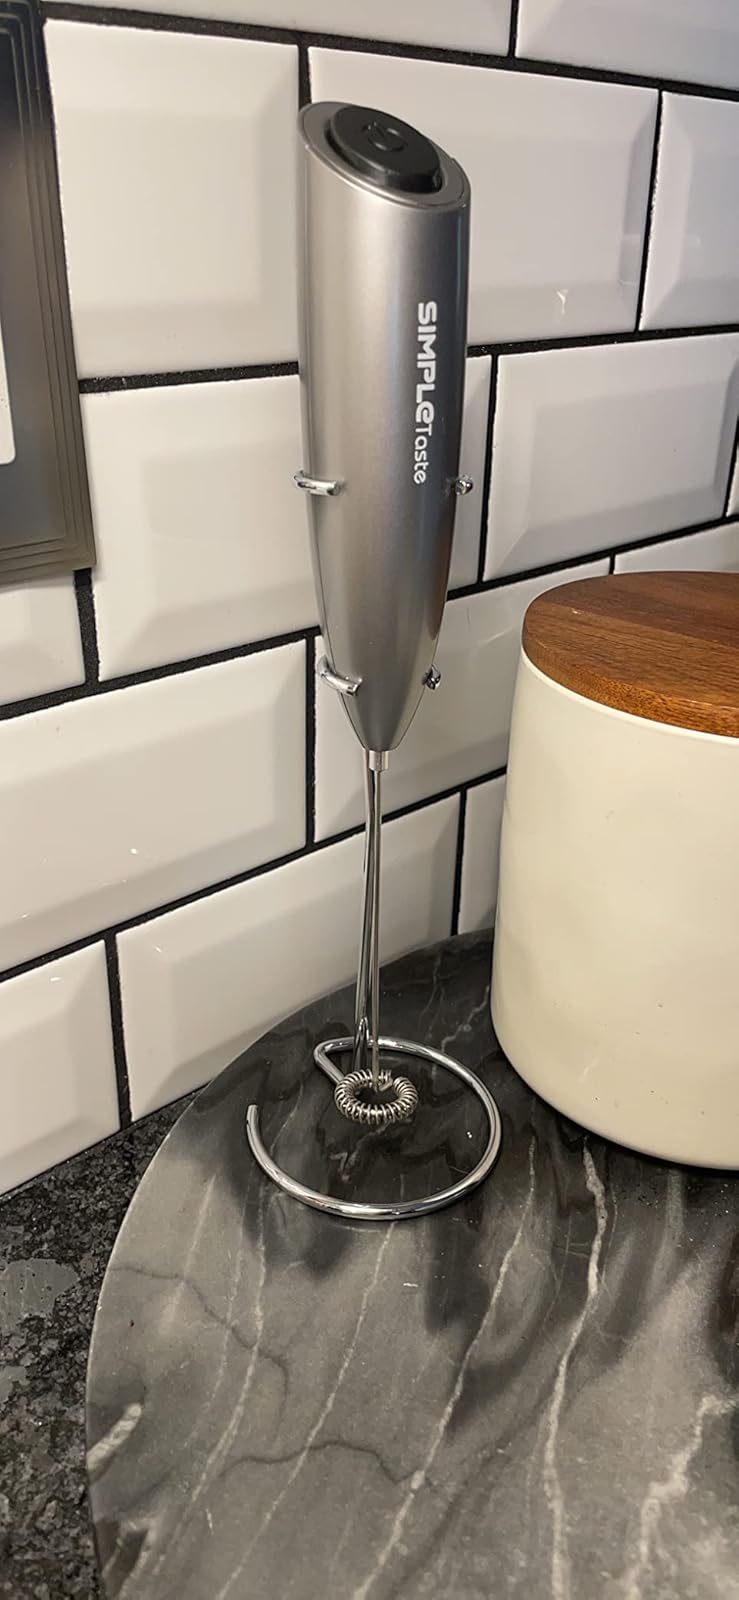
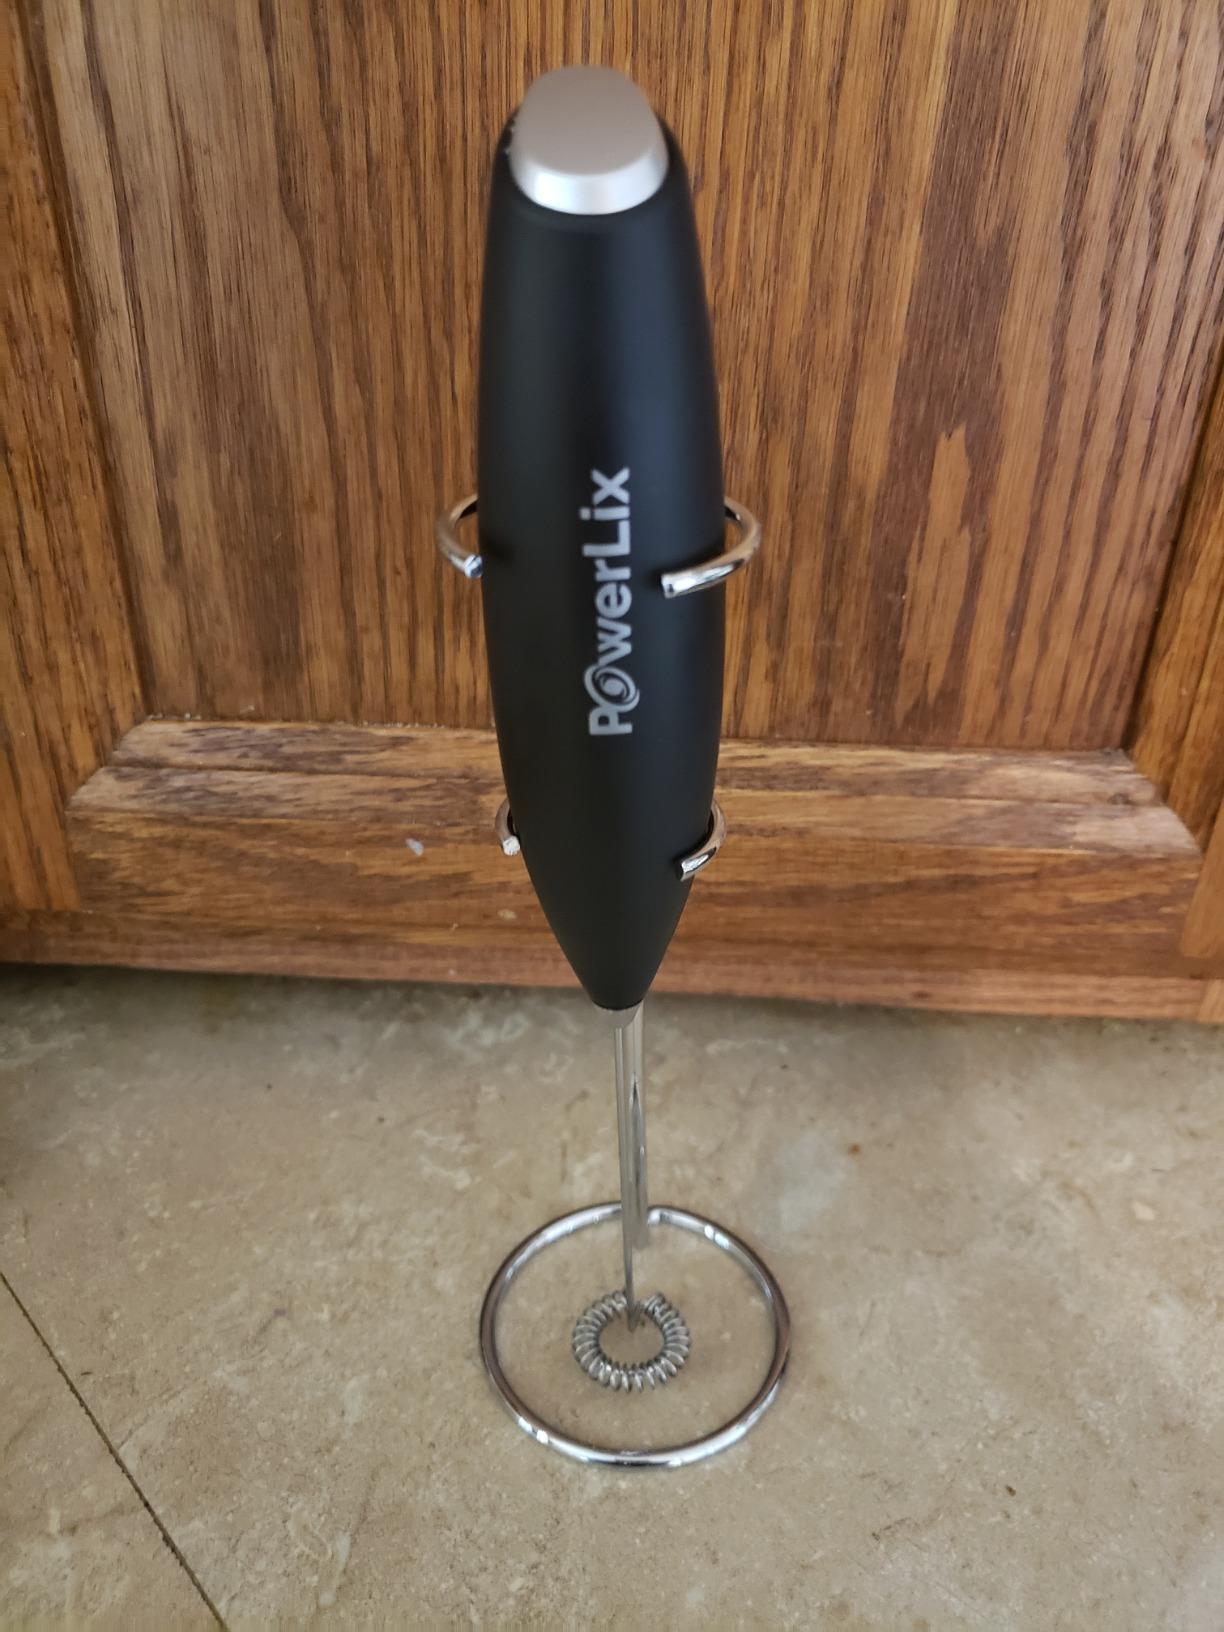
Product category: items_mixer
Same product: no